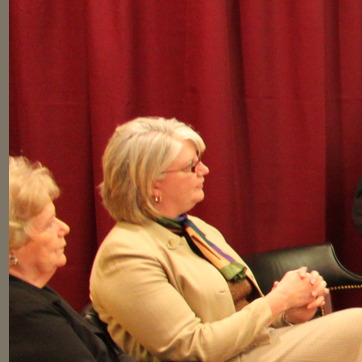
Material: skin